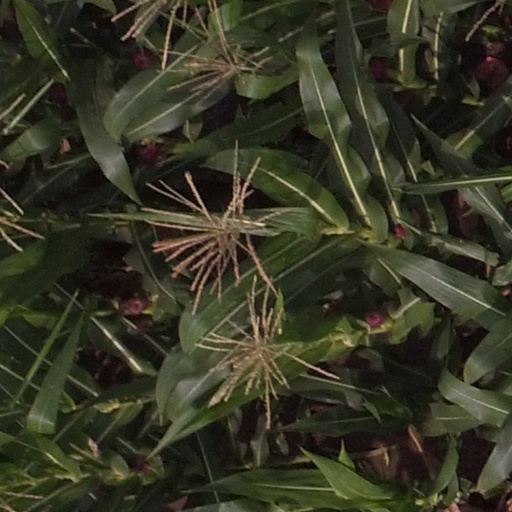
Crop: maize; corn